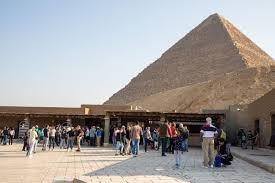
Landmark: Pyramids of Giza